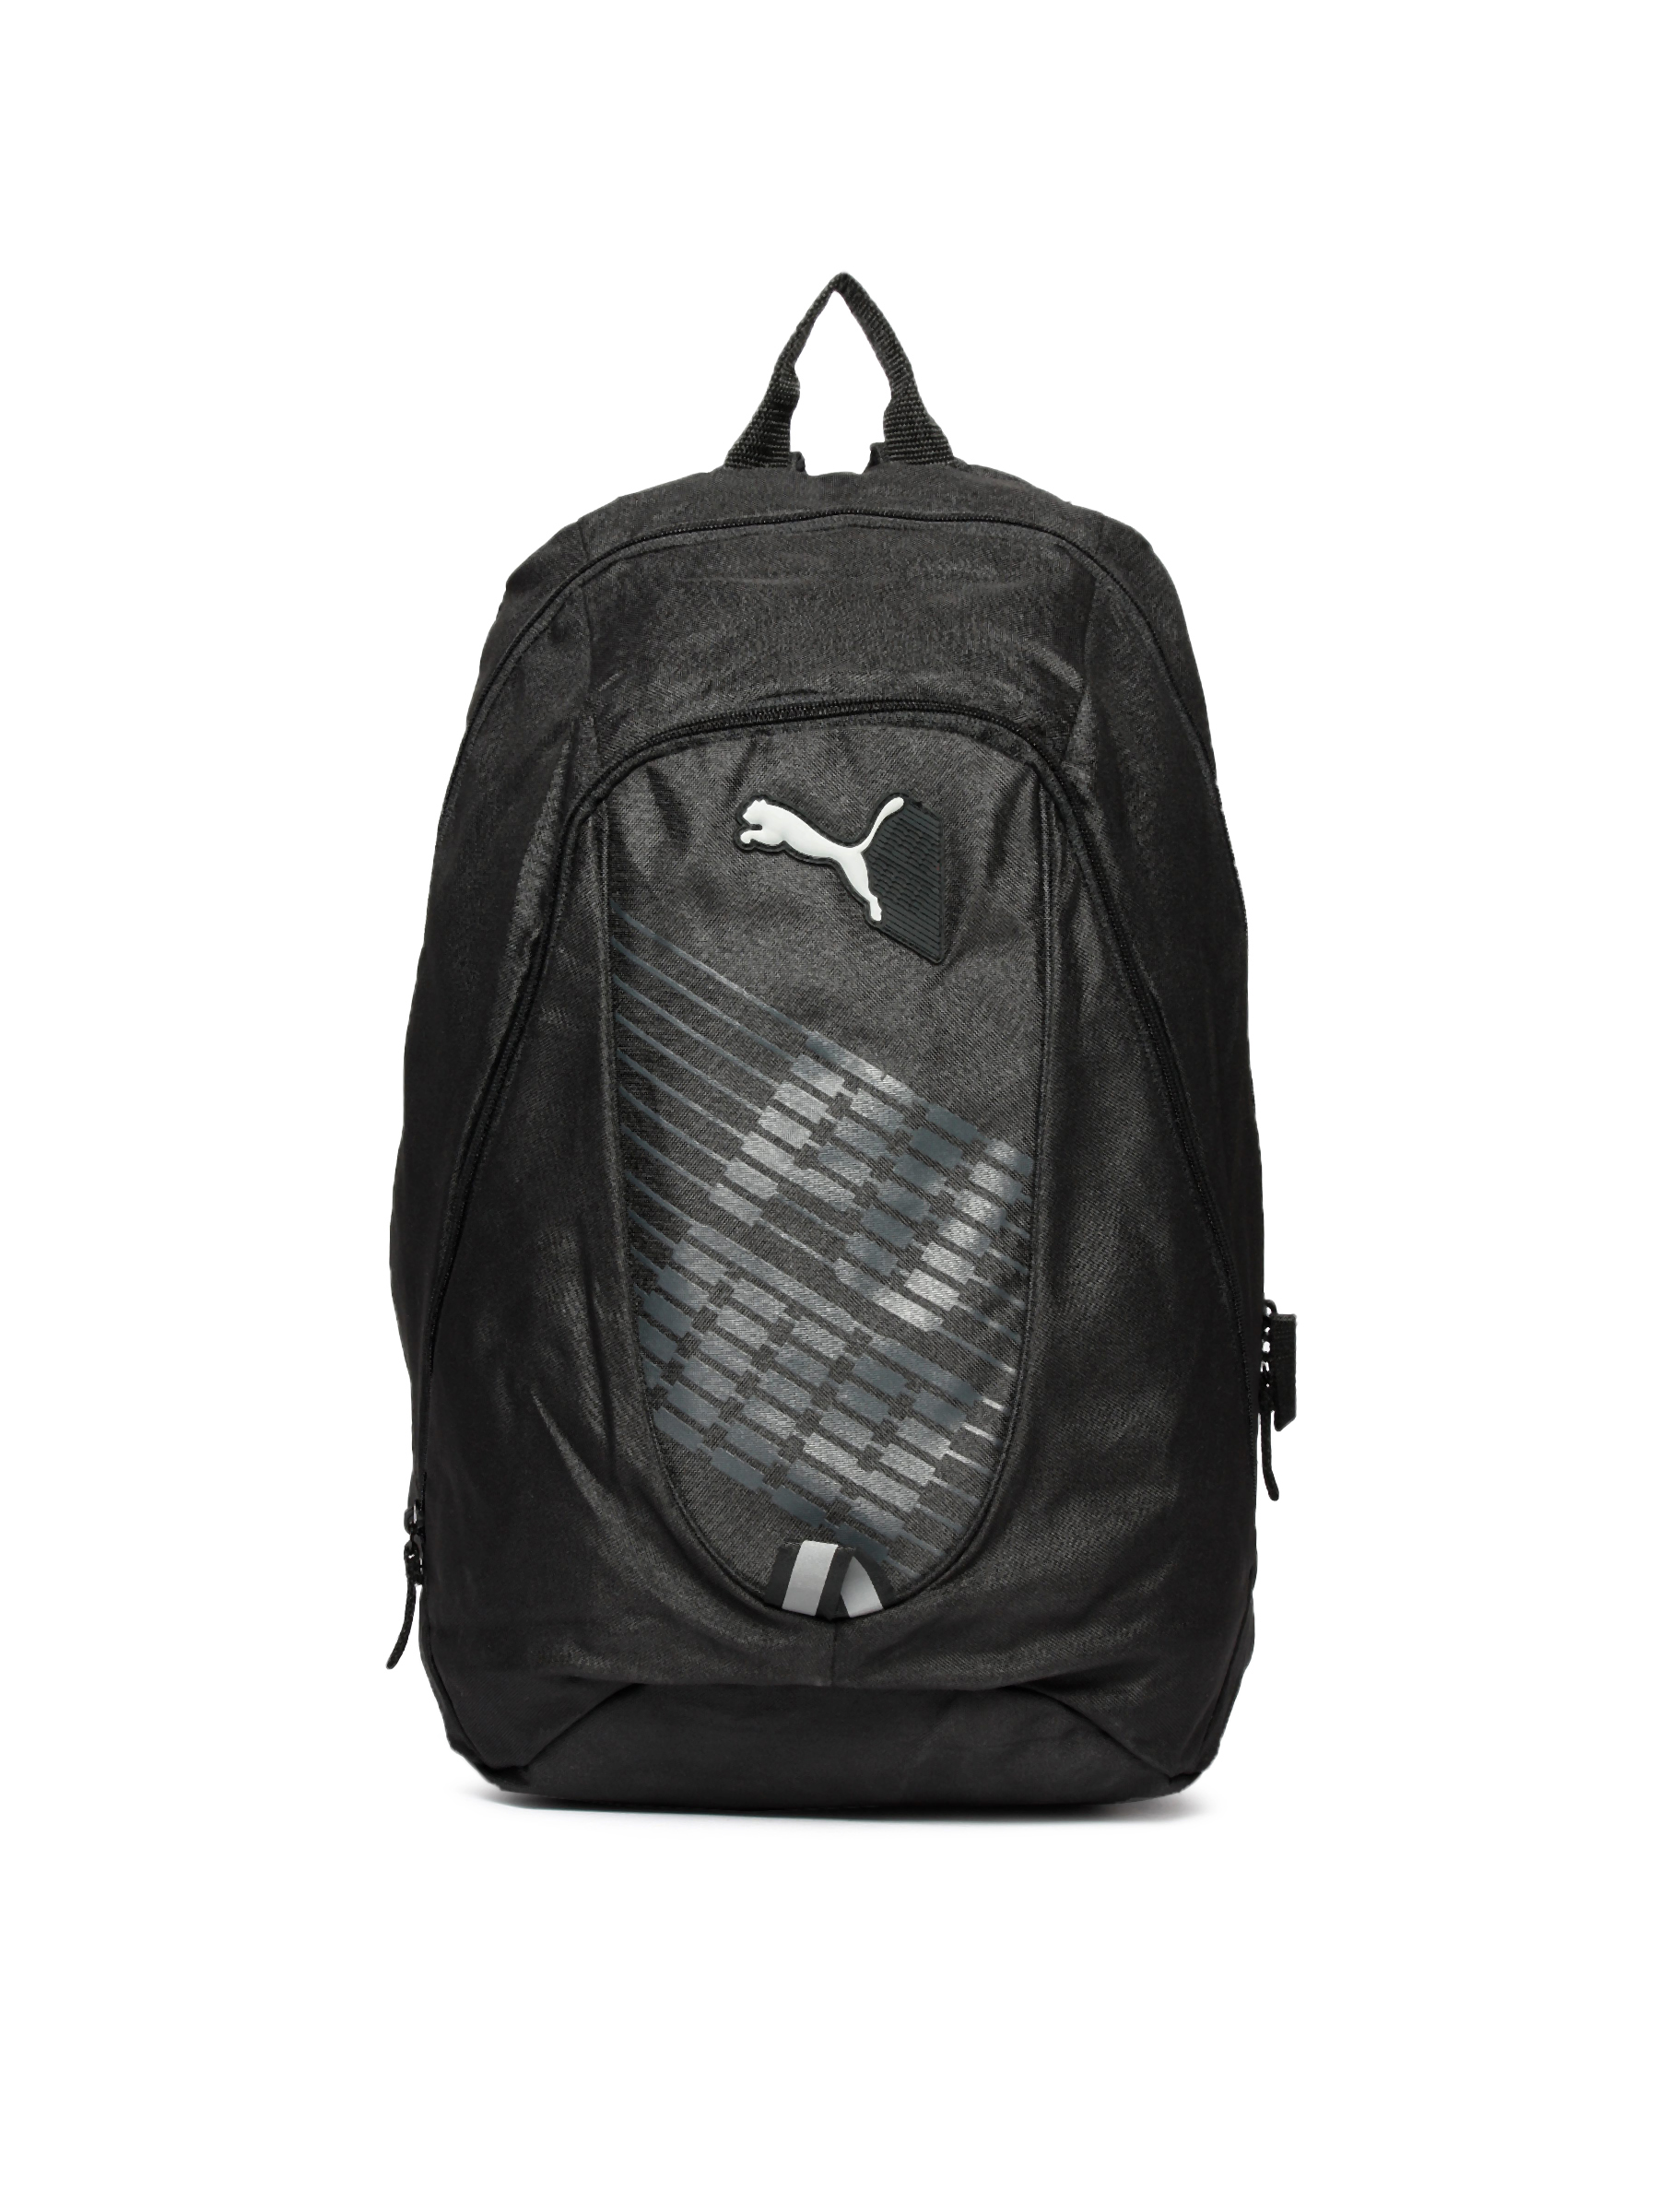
Puma Unisex Apex Black Backpack
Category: Accessories / Bags / Backpacks
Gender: Unisex
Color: Black
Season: Fall 2011
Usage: Casual